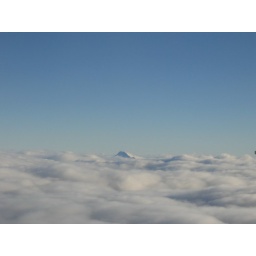
mountain above the clouds